Dalfi d'Alvernha

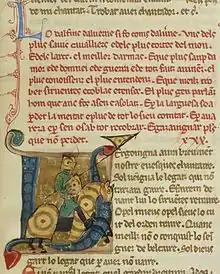
"Lo dalfins dalverne si fo coms dalverne, uns dels plus savis cavalliers e dels plus cortes del mon..." "The Dauphin of Auvergne was the Count of Auvergne, one of the wisest and most courtly knights of the world…"

Dalfi d'Alvernha was the Count of Clermont and Montferrand, a troubadour and a patron of troubadours. He was born around 1150 and died in 1234 or 1235. He is sometimes called Robert IV, but there is no solid evidence for the name Robert, and the name can cause confusion, since his first cousin once removed was Robert IV, Count of Auvergne, who died in 1194.